Katarina Bogdanović

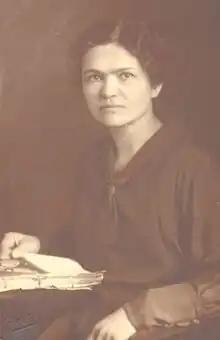
Bogdanović, ca. 1923

Katarina Bogdanović (28 October 1885 OS / 10 November 1885 NS – 11 January 1969) is often referred to as the first woman philosopher of Serbia and one of the first women to write a high school textbook in the country. Born in Trpinja, after three years of primary schooling, she moved to Belgrade to complete her secondary education. She graduated from the normal school in Karlovac in 1904, and then taught elementary school until 1906 in Tuzla. Wanting to further her education, she resigned, and enrolled to study languages, philosophy, and Serbian literature at the University of Belgrade. Graduating in 1910, she taught at the private girls' high school in Smederevo for two years. She began graduate studies in Grenoble and in Paris at the Sorbonne, but returned to the Kingdom of Serbia in 1913 to teach at the Second Girls' High School of Belgrade.